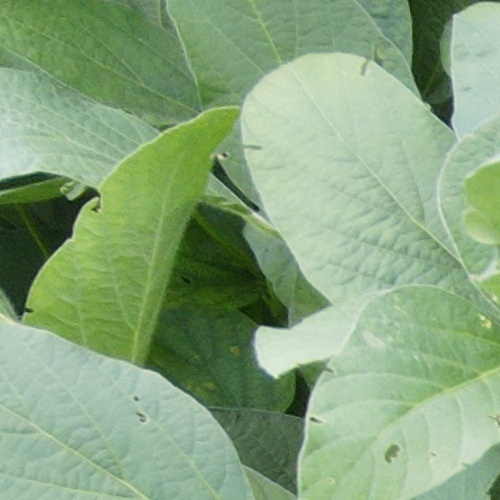
Label: Caterpillar